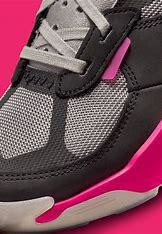
Brand: Jordan
Model: Air 200E